PHL-Microsat

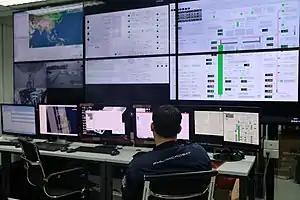
Inside the PEDRO Center.

Hokkaido University and Tohoku University of Japan initiated a project to send 50 microsatellites into space by 2050. The project will photograph aftermaths of natural disasters, partnering with governments, universities and other organizations based in Bangladesh, Indonesia, Malaysia, Myanmar, Mongolia, Philippines, Thailand, and Vietnam. Two satellites are commissioned for the Philippine government.